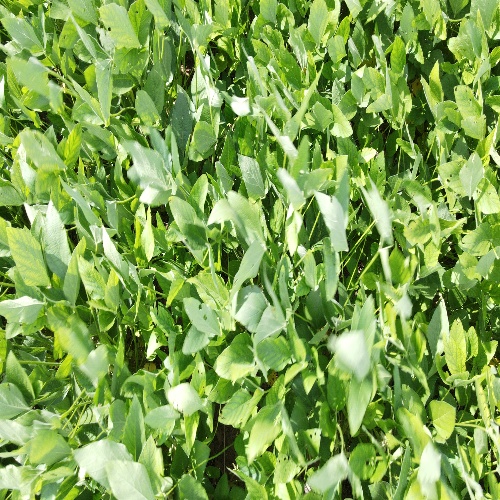
Label: Caterpillar